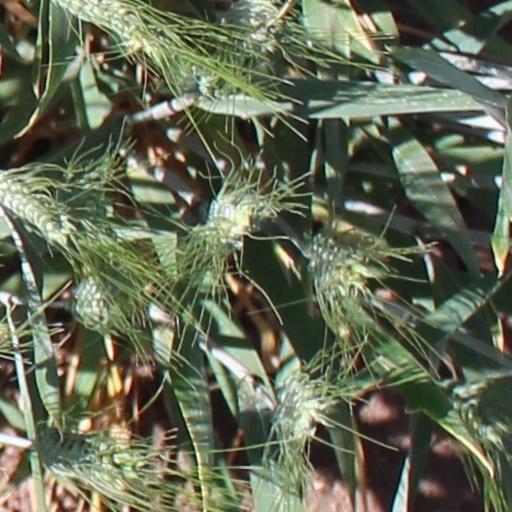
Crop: wheat